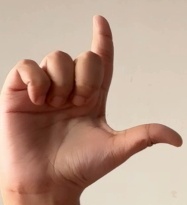
ASL sign: L